Luke Wells

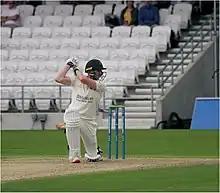
Wells in 2021

Luke William Peter Wells (born 29 December 1990) is an English cricketer who plays for Lancashire, having previously played for Sussex for 10 years.